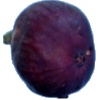
Label: Fig 1